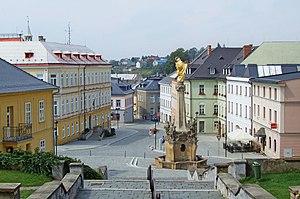
Le centre ville de Šternberk, en république tchèque. Ślůnski: Cyntrům sztadu Šternberk (Sternberg), Morawijo, Czesko Republika